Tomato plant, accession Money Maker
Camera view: tilt-top (135 deg); turntable rotation: 210 degrees
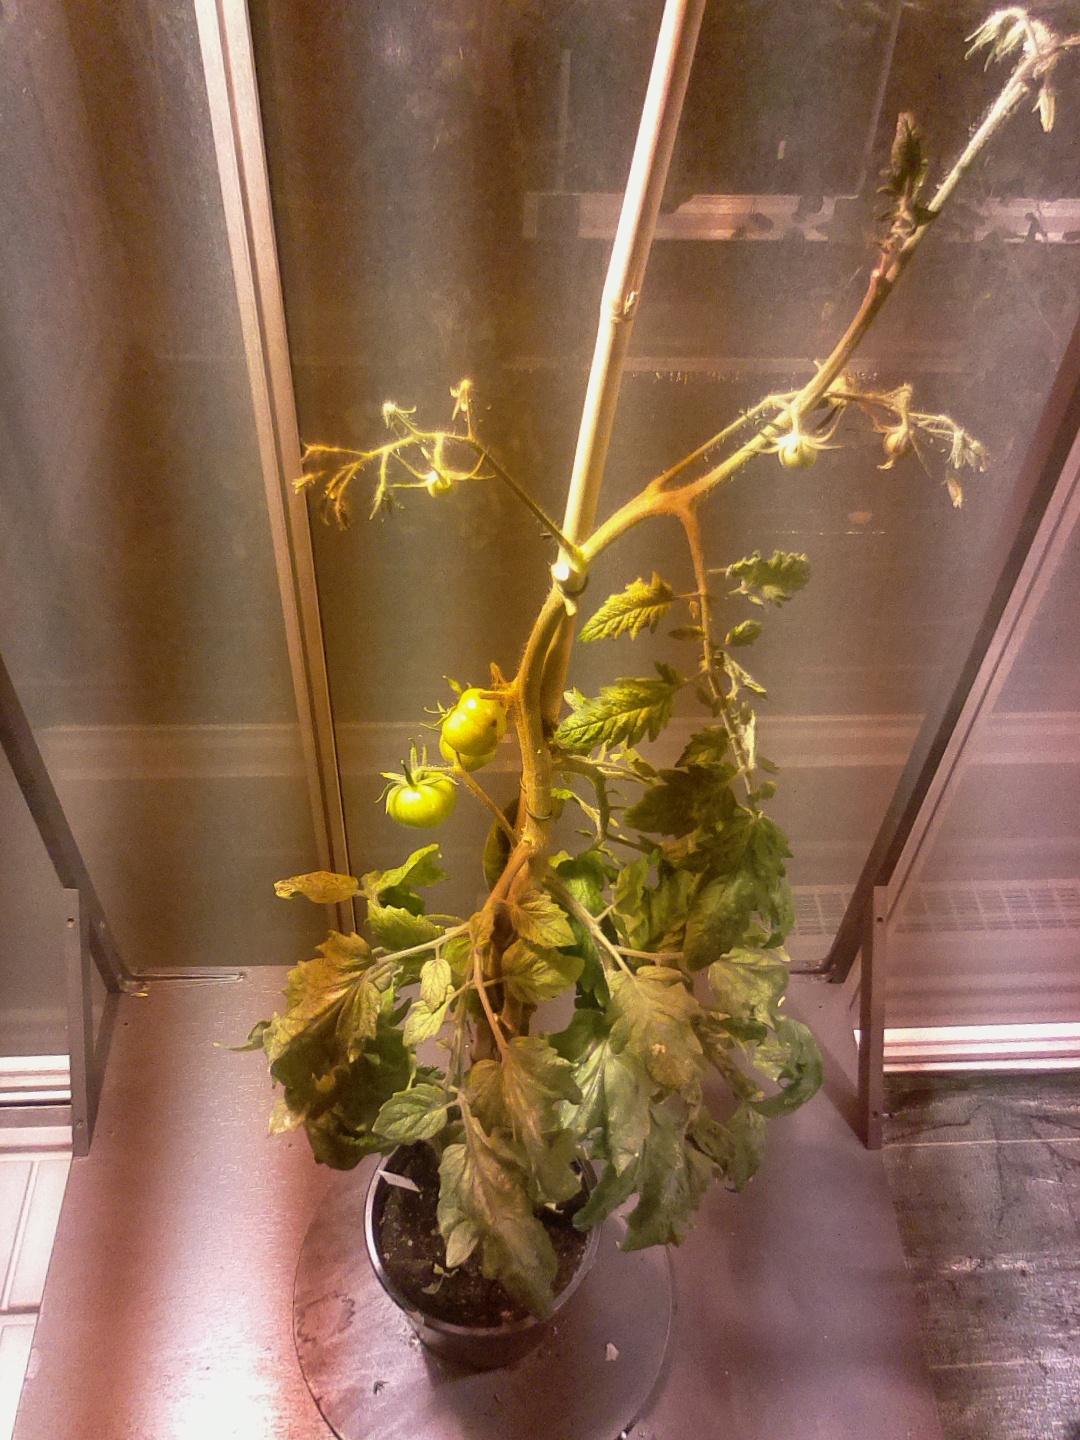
BBCH growth stage 75: 50%-60% of final fruit size